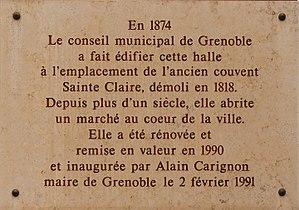
Plaque Halle Sainte-Claire à Grenoble
La halle Sainte-Claire est un monument historique situé à Grenoble dans le département de l'Isère, en région Auvergne-Rhône-Alpes.